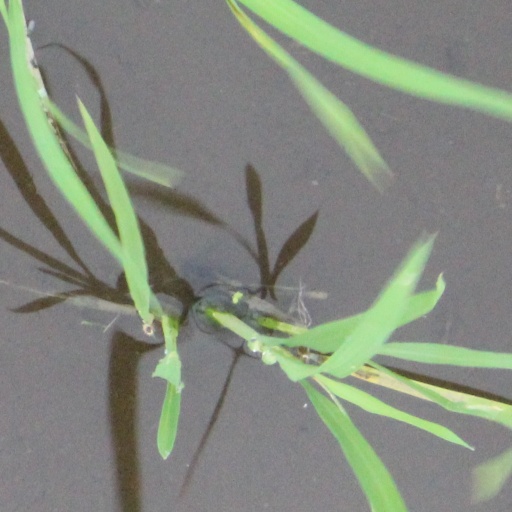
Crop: rice